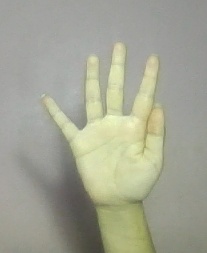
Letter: sheen